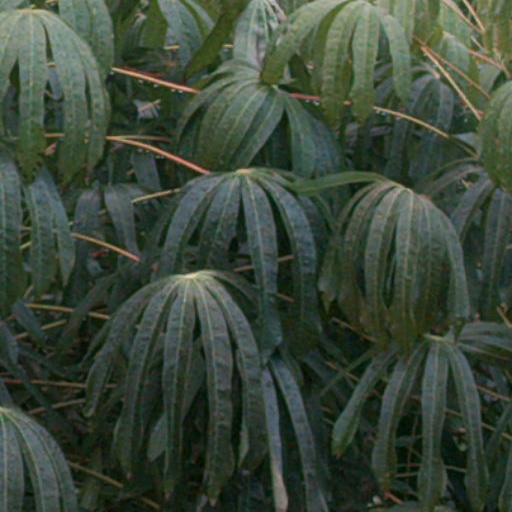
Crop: cassava